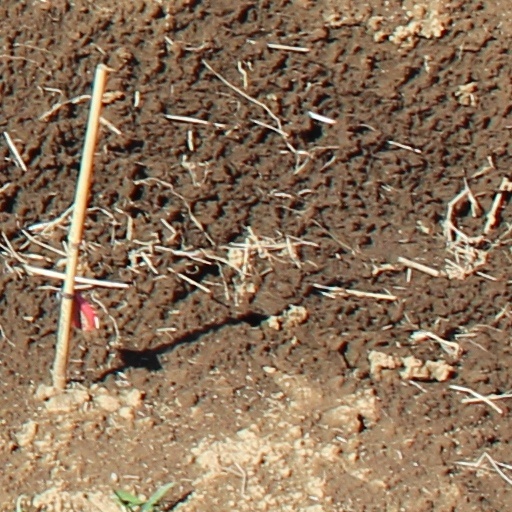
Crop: wheat